Diane Rodríguez

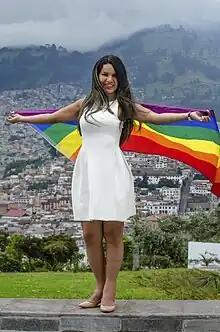
Rodríguez in 2019

In October 2012, the general assembly of "Ruptura 25", is nominated in the primaries as a possible candidate for the province of Guayas. This was completed during the nominations of candidates for that month to the delegate "Electoral National Council" who voted for her nomination unanimously. Leaves the country for an emergency that causes problems for her candidacy to be denied registration by the CNE (National Electoral Council) for "legal uncertainty", introducing the authorized copy of the identity card, and witnessing the institution of male and female names. With original documents, members of "Ruptura 25", managed to enroll no more drawbacks Diane Rodriguez raised that, while ignoring the legal uncertainty now revealing the identity of the activist, having female names with gender Masculino. Diane Rodriguez led a campaign with few resources receiving external support as spots, videos, etc... motivated by the activism.